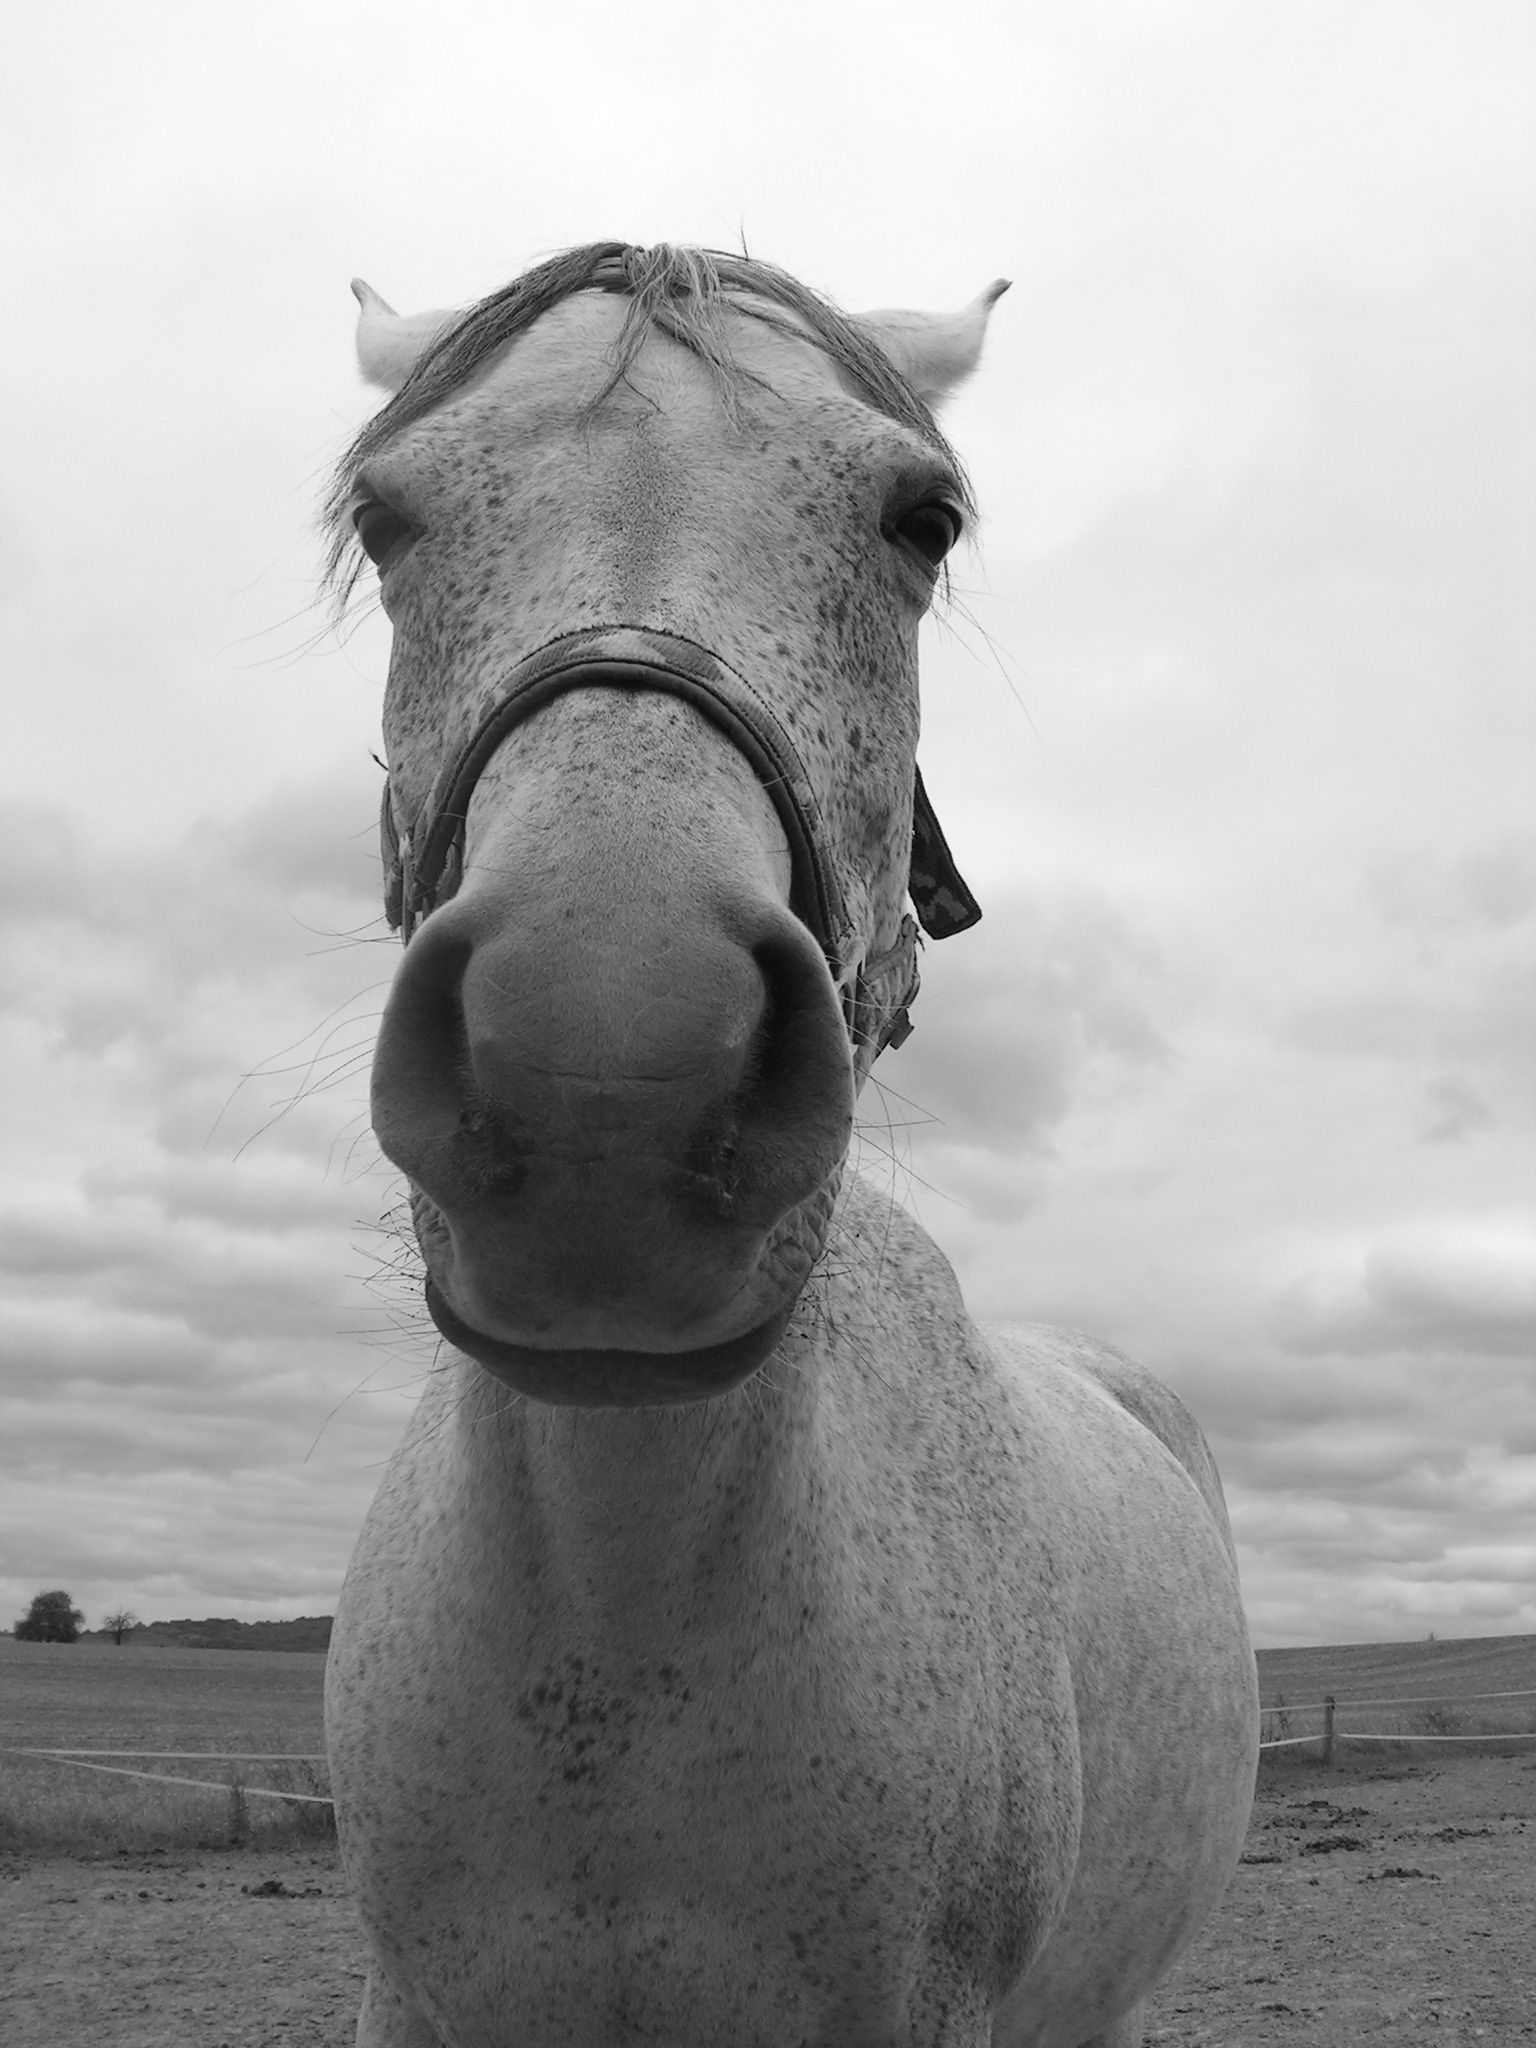
sand, black and white, white, portrait, horse, mammal, stallion, black, monochrome, nose, snout, head, vertebrate, monochrome photography, horse like mammal